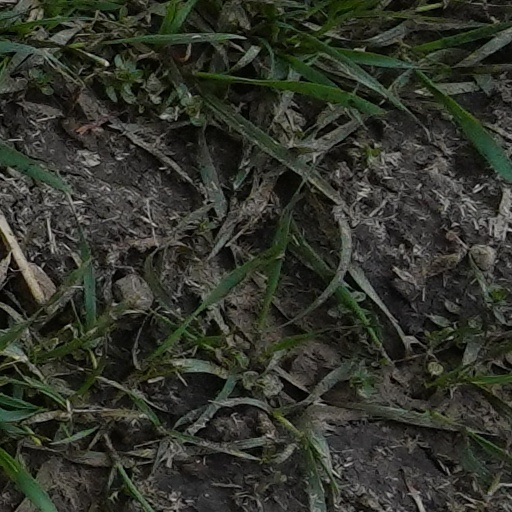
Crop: wheat